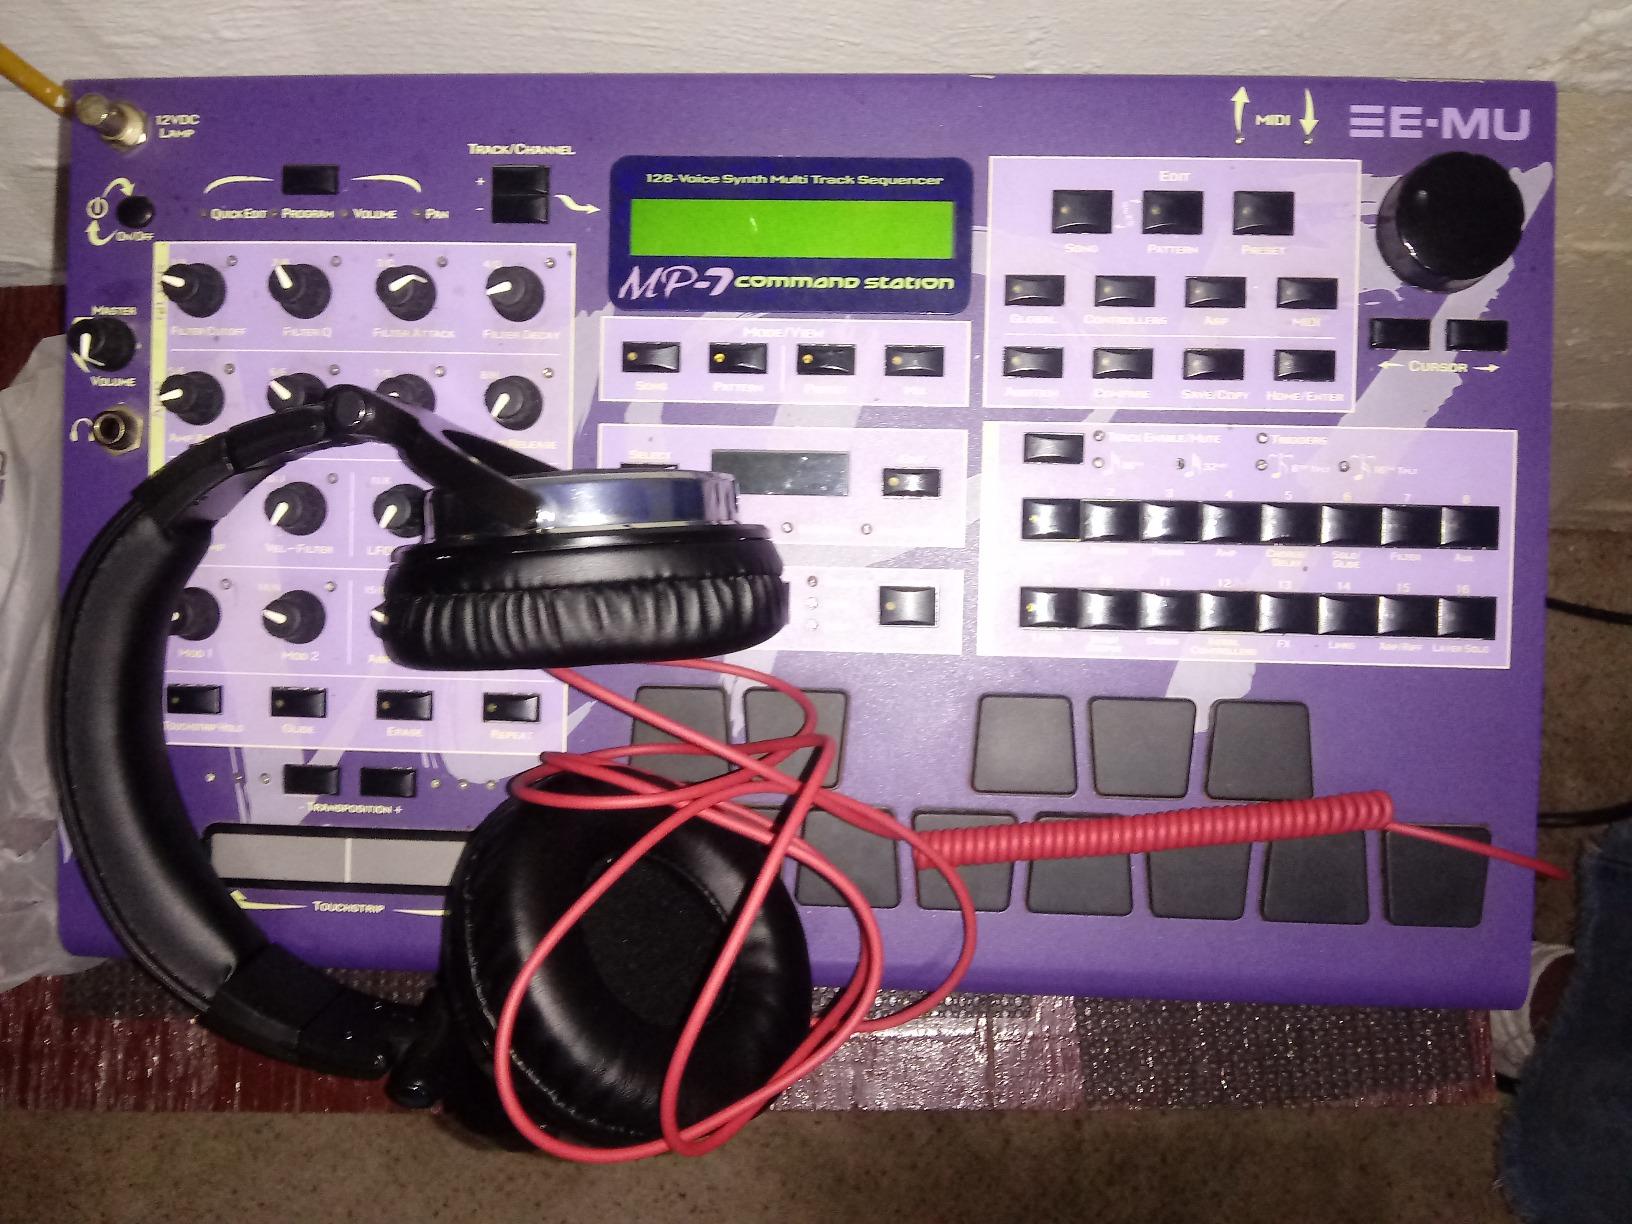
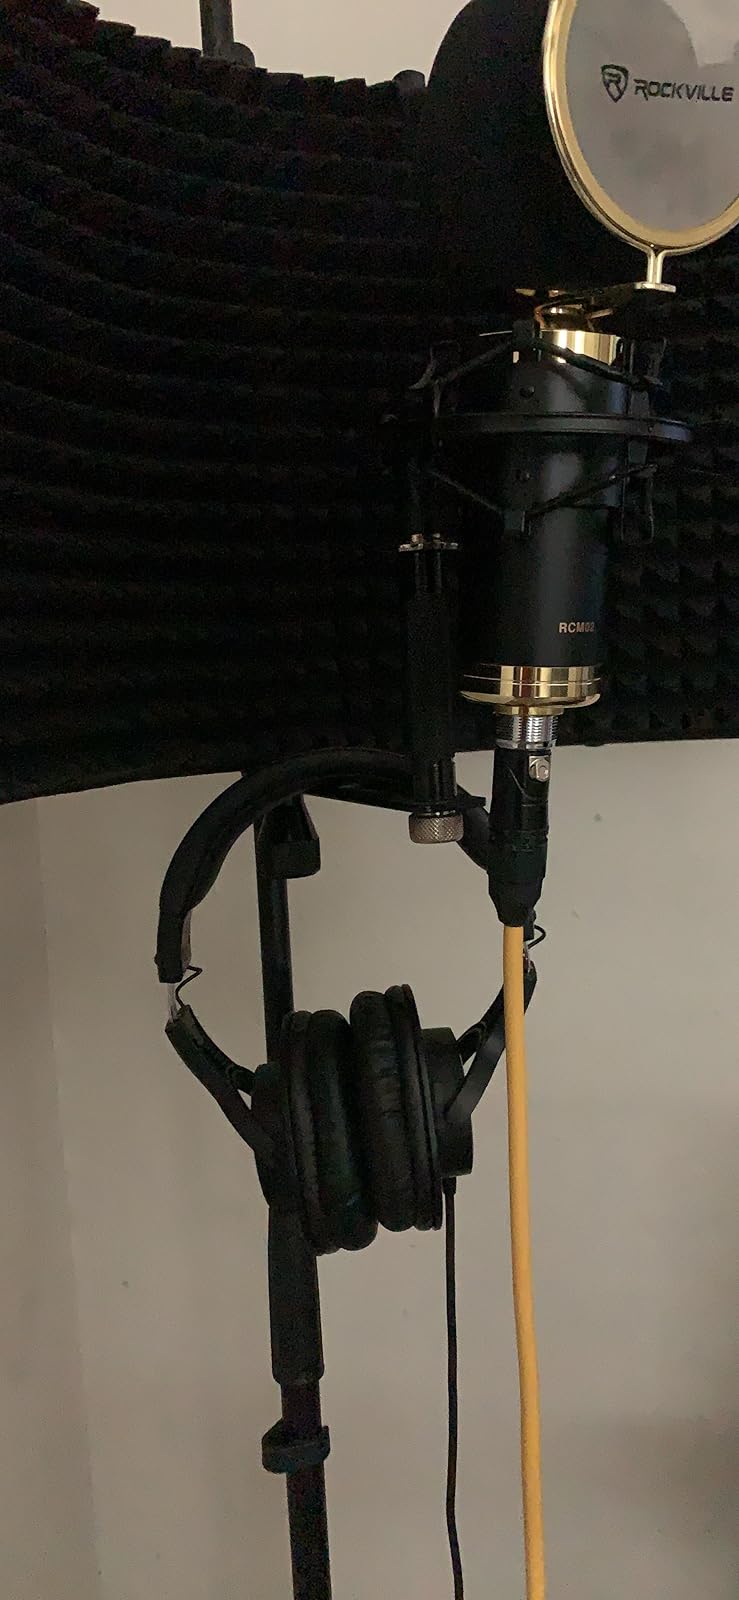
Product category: headphones
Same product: no